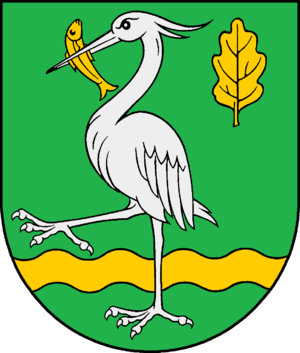
Kölln-Reisiek
Coat of arms of Kölln-Reisiek
Kölln-Reisiek er en by og en kommune i det nordlige Tyskland, beliggende i Amt Elmshorn-Land under Kreis Pinneberg. Kreis Pinneberg ligger i den sydlige del af delstaten Slesvig-Holsten.